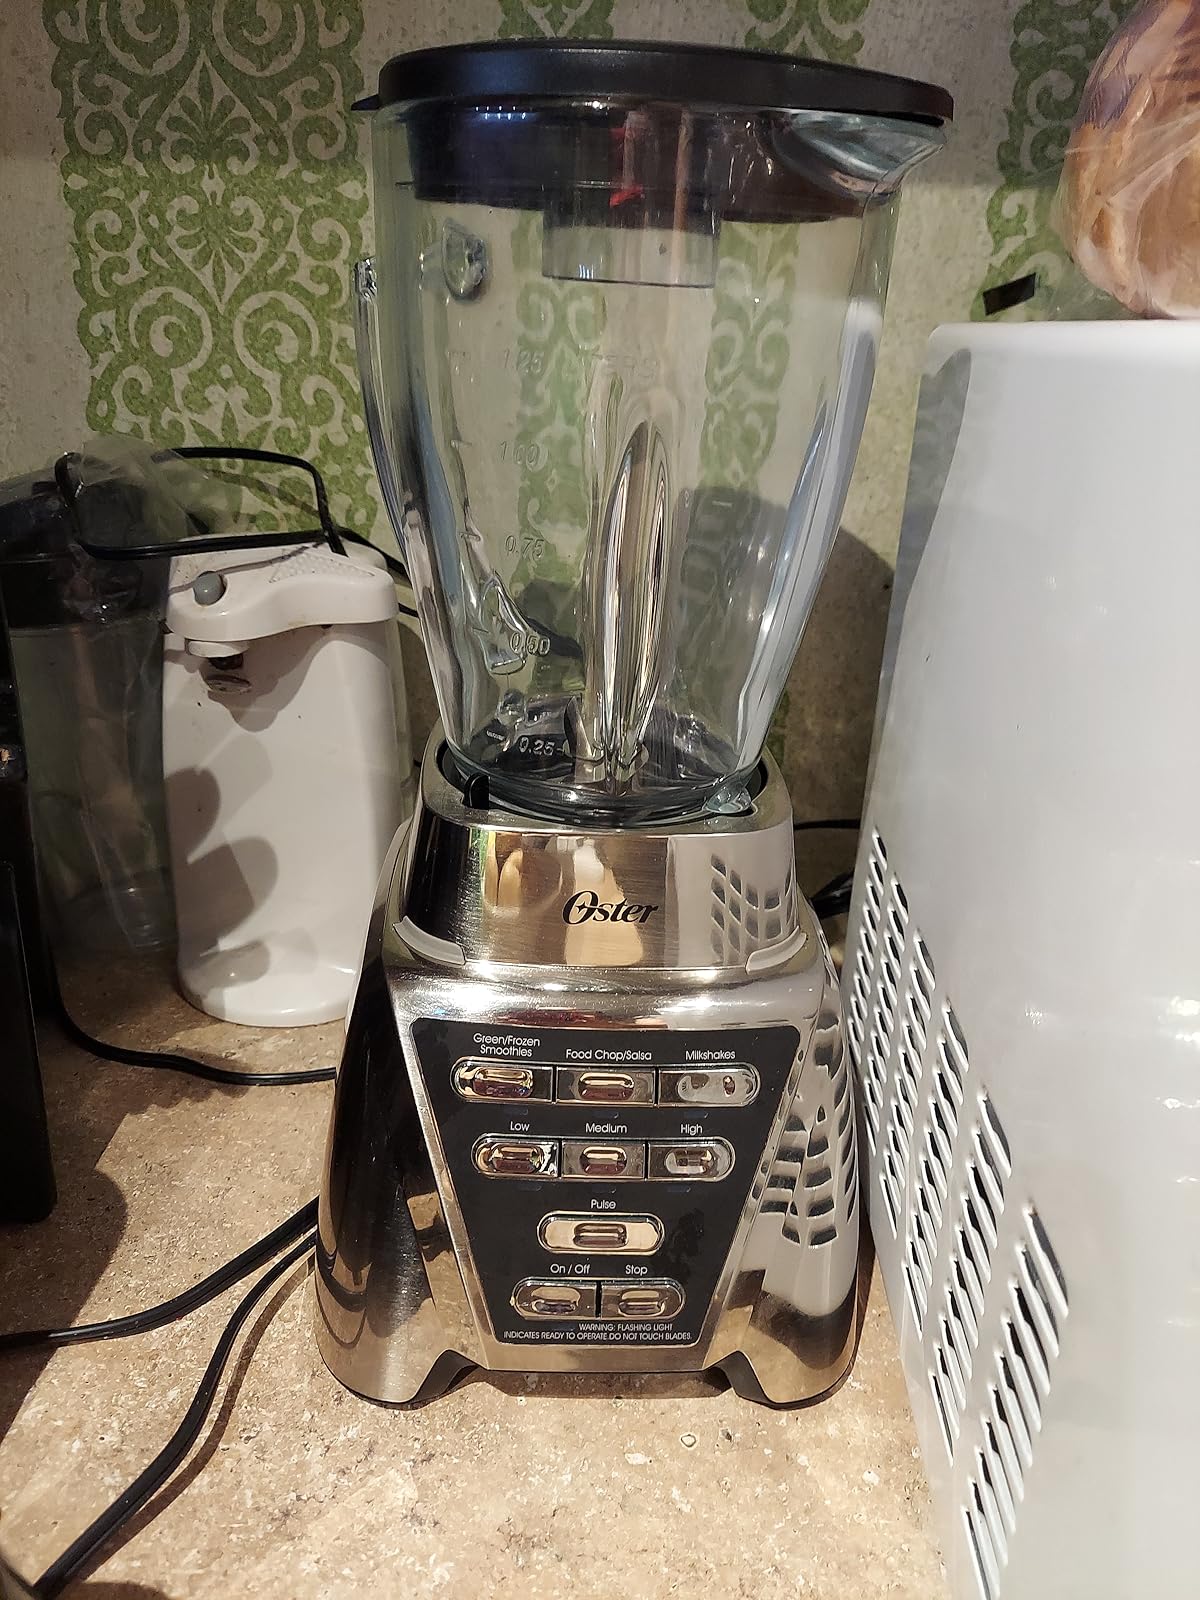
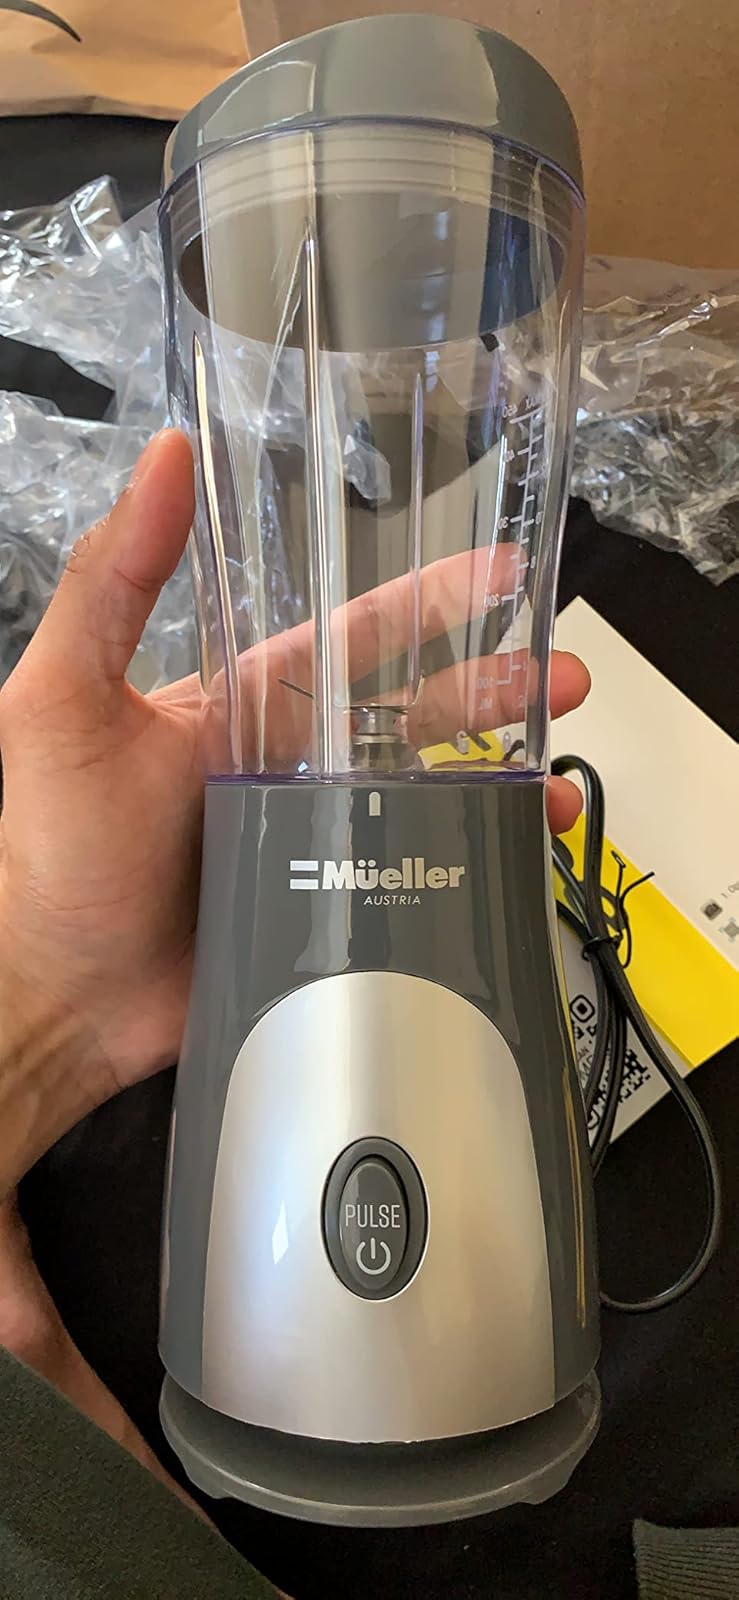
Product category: items_blender
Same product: no